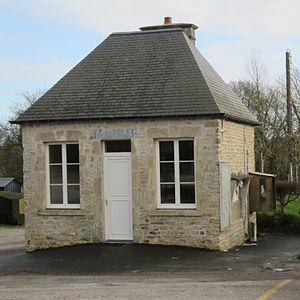
mairie de fr:Beuzeville-au-Plain
Beuzeville-au-Plain est une ancienne commune française, située dans le département de la Manche en région Normandie, devenue le 1ᵉʳ janvier 2016 une commune déléguée au sein de la commune nouvelle de Sainte-Mère-Église.